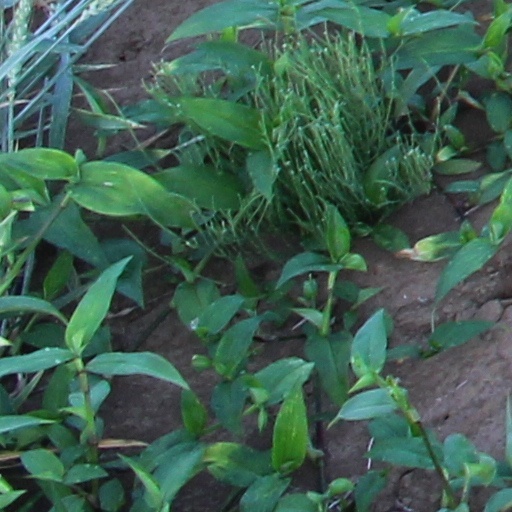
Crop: wheat